Leopoldian line

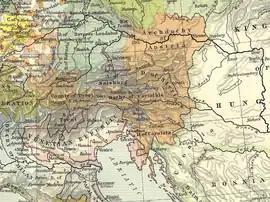
Habsburg dominions (orange) in 1477

The Leopoldian line was a sequence of descent in the Habsburg dynasty begun by Duke Leopold III of Austria, who, after the death of his elder brother Rudolf IV, divided the Habsburg hereditary lands with his brother Albert III according to the 1379 Treaty of Neuberg.